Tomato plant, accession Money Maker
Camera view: bottom (45 deg); turntable rotation: 240 degrees
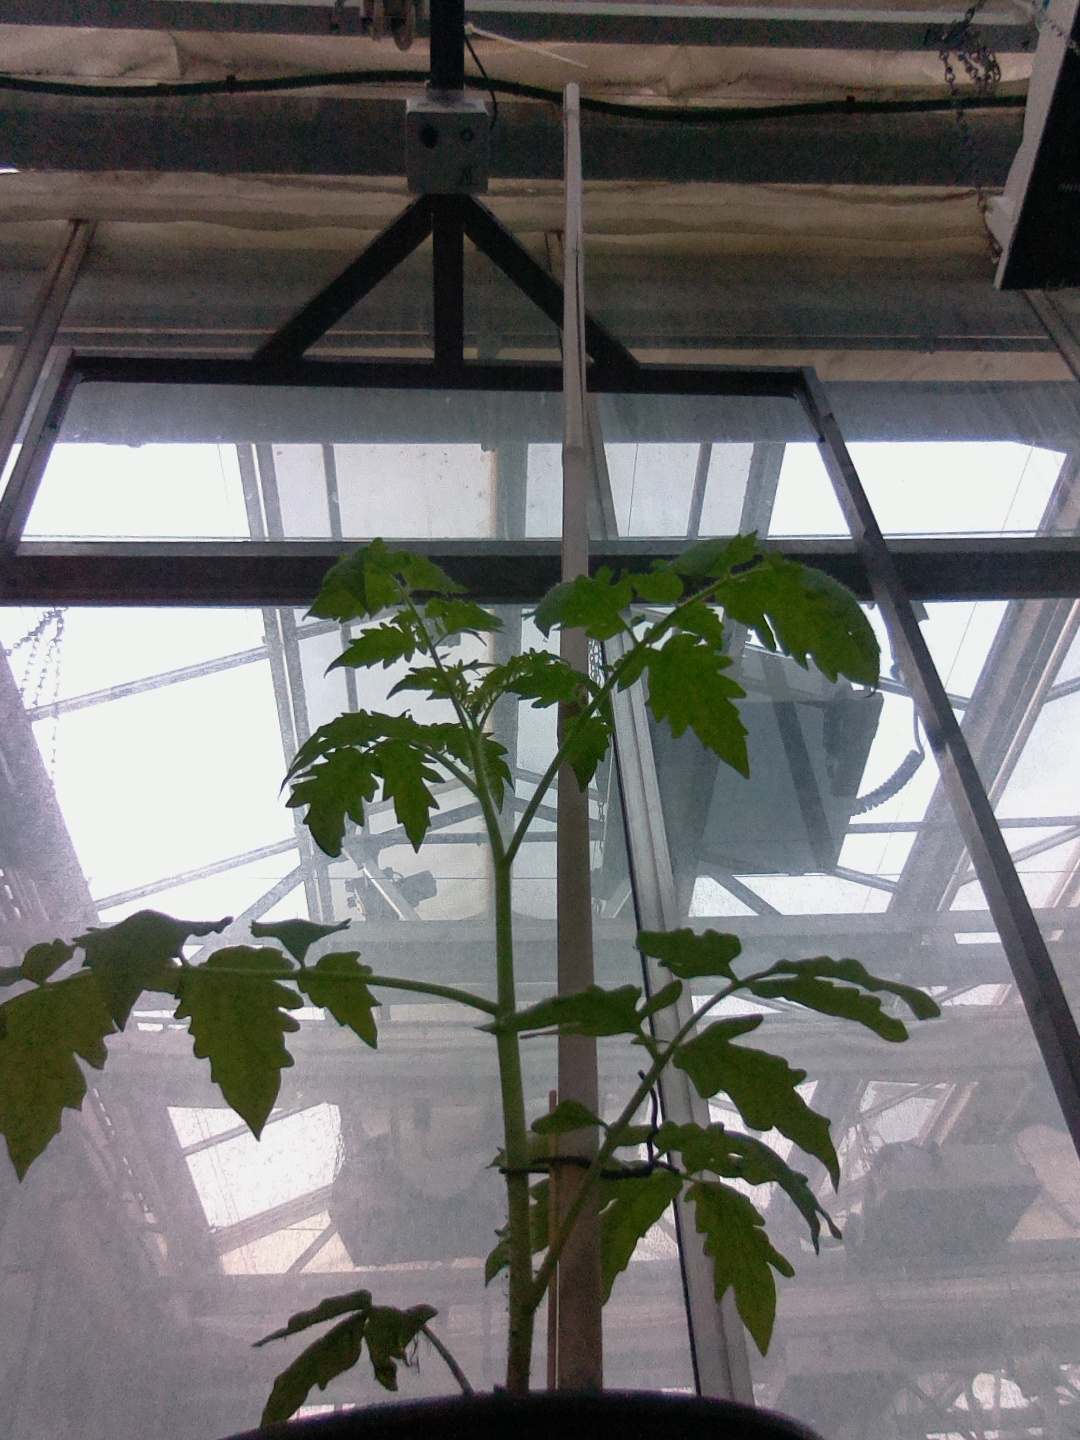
BBCH growth stage 13: 6 of true leaves visible